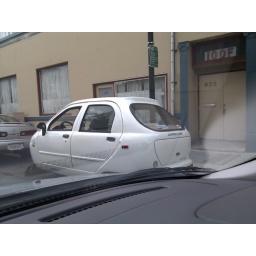
Three-wheeled futuristic car spotted near Castro in downtown Mountain View!